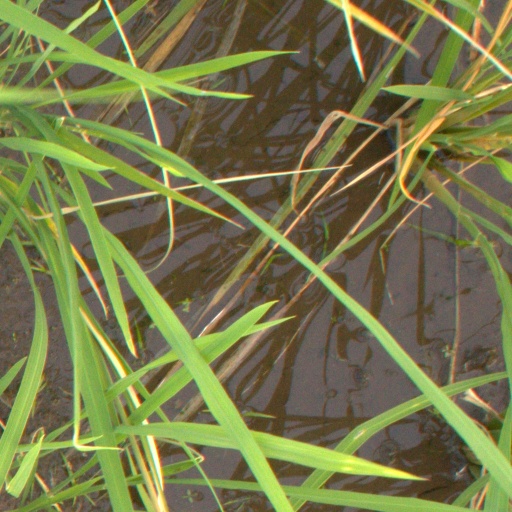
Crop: rice